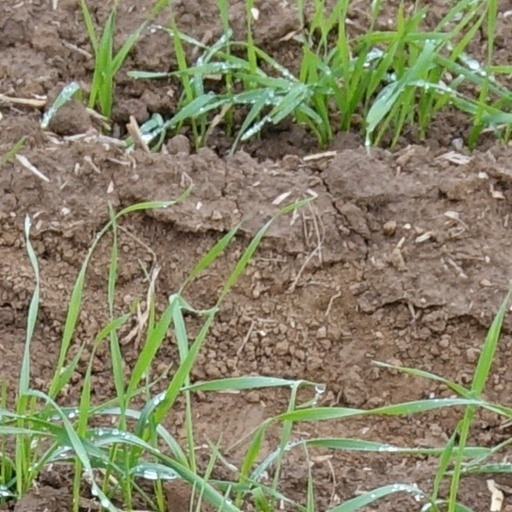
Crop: wheat